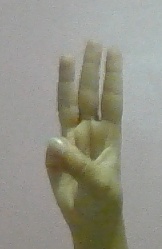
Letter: thaa